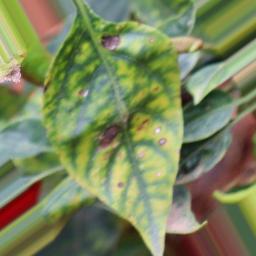
Label: nutritional